Terrain cartography

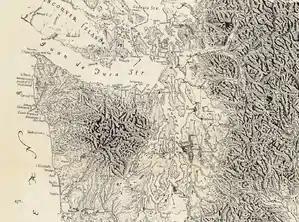
Section of Raisz' 1941 map of the Northwestern United States, showing his style of landform illustration

In 1921, A.K. Lobeck published "A Physiographic Diagram of the United States", using an advanced version of the hill profile technique to illustrate the distribution of landforms on a small-scale map. Erwin Raisz further developed, standardized, and taught this technique, which uses generalized texture to imitate landform shapes over a large area. A combination of hill profile and shaded relief, this style of terrain representation is simultaneously idiosyncratic to its creator—often hand-painted—and found insightful in illustrating geomorphological patterns.